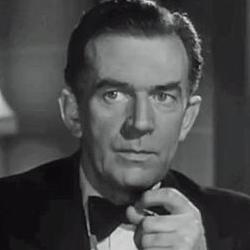
Age: 49